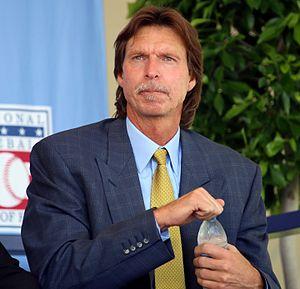
Randall David Johnson est un lanceur partant gaucher des Ligues majeures de baseball. Joueur de 1988 à 2009, il est élu au Temple de la renommée du baseball en 2015.
Le club des 3000 retraits sur les prises est composé des lanceurs ayant atteint le palier symbolique des 3 000 retraits sur des prises au cours de leur carrière dans la Ligue majeure de baseball.